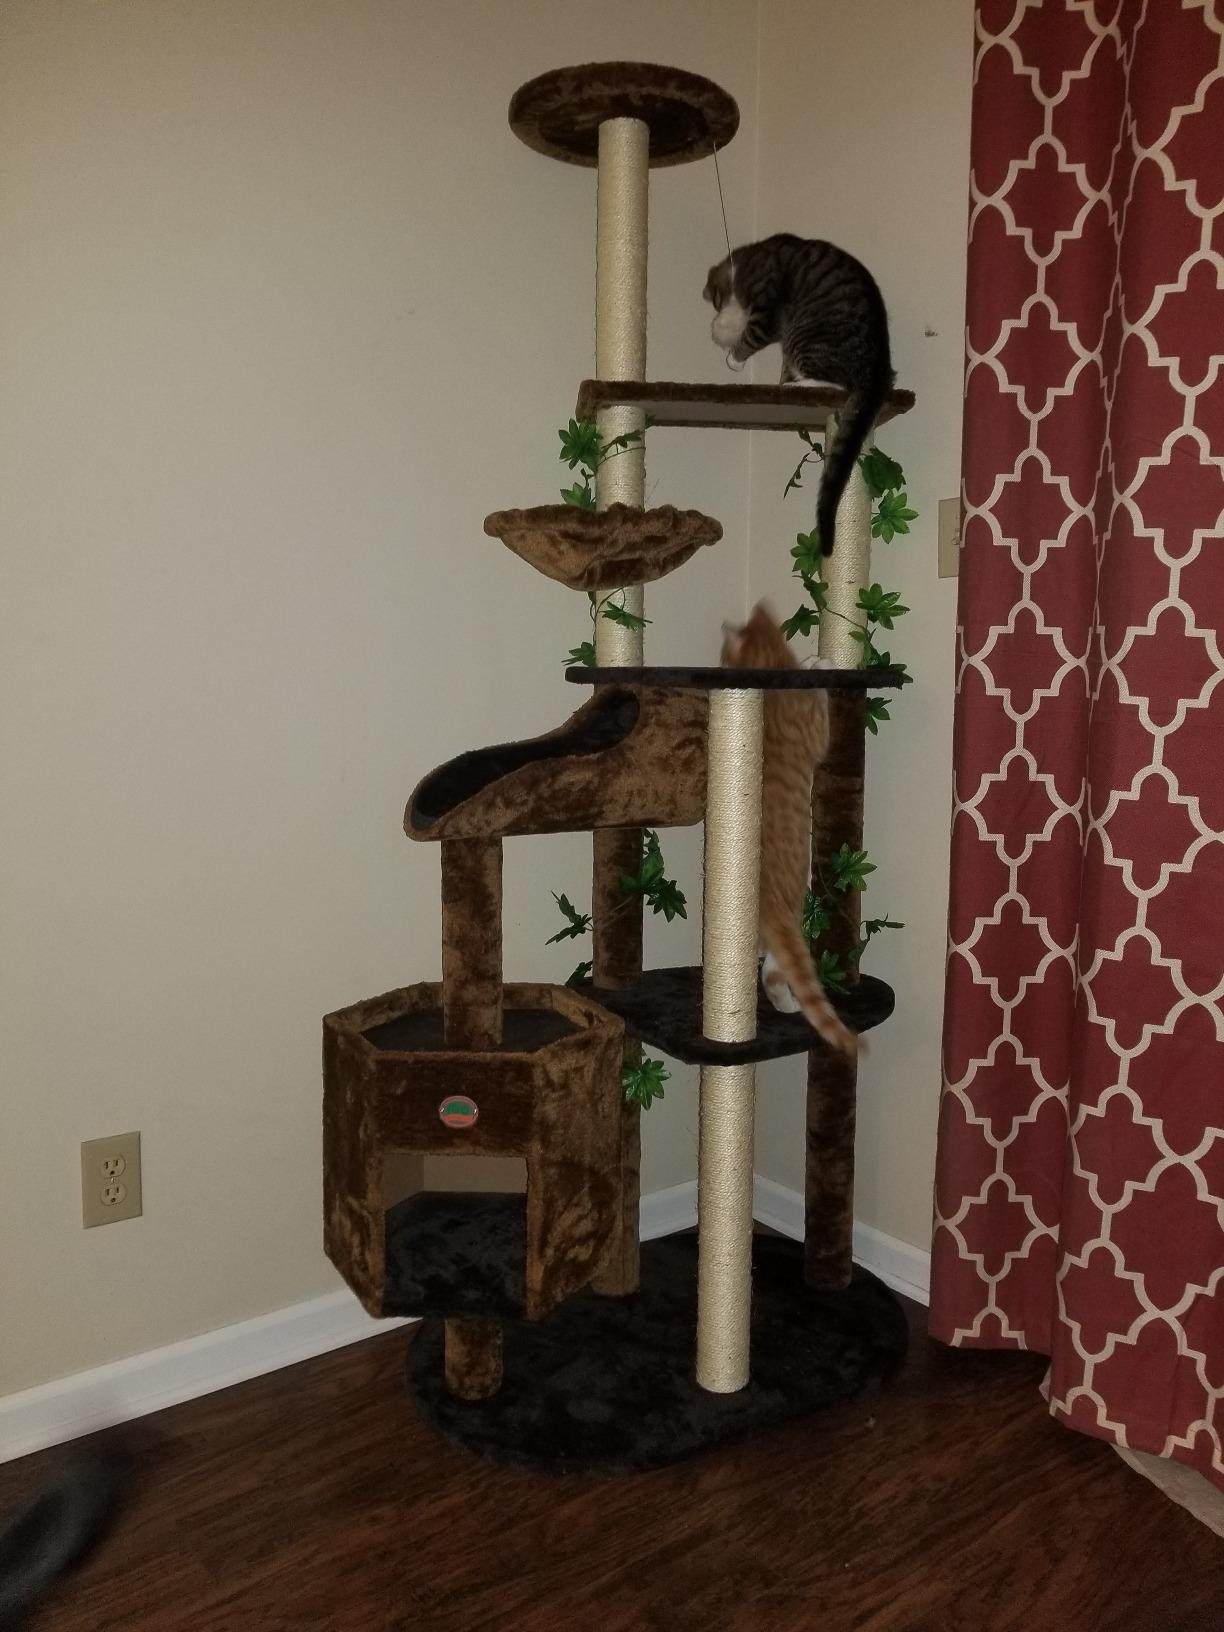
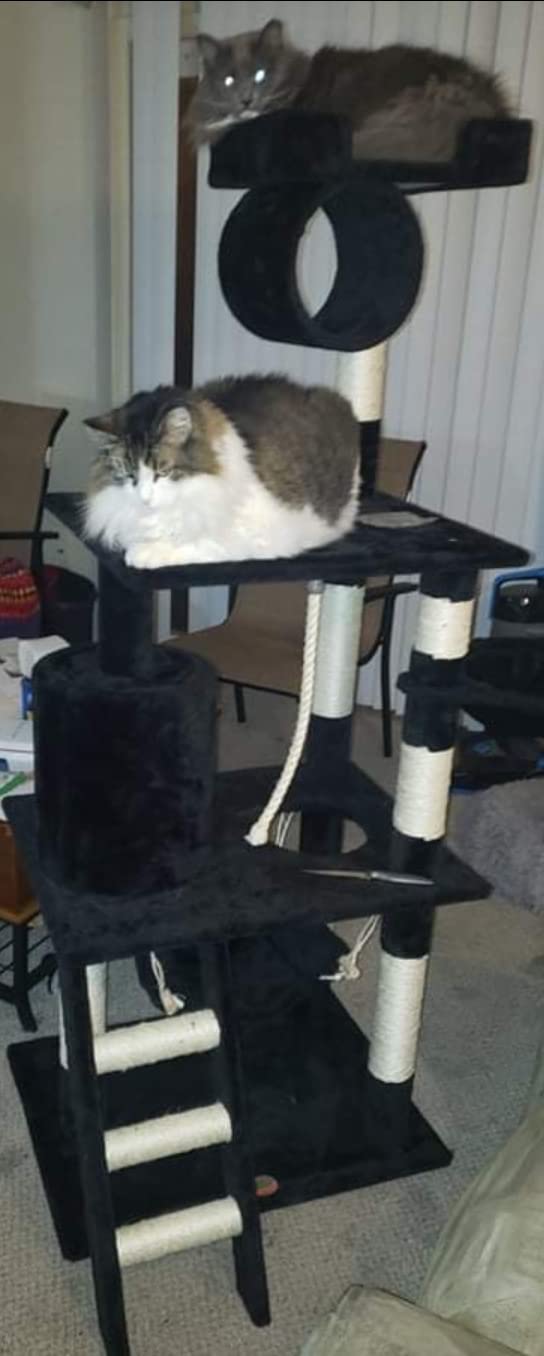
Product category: items_cat tree
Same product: no